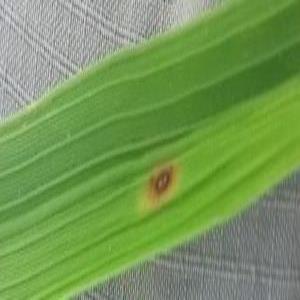
Disease: Brownspot